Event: Nepal Earthquake
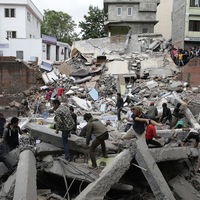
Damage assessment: damage